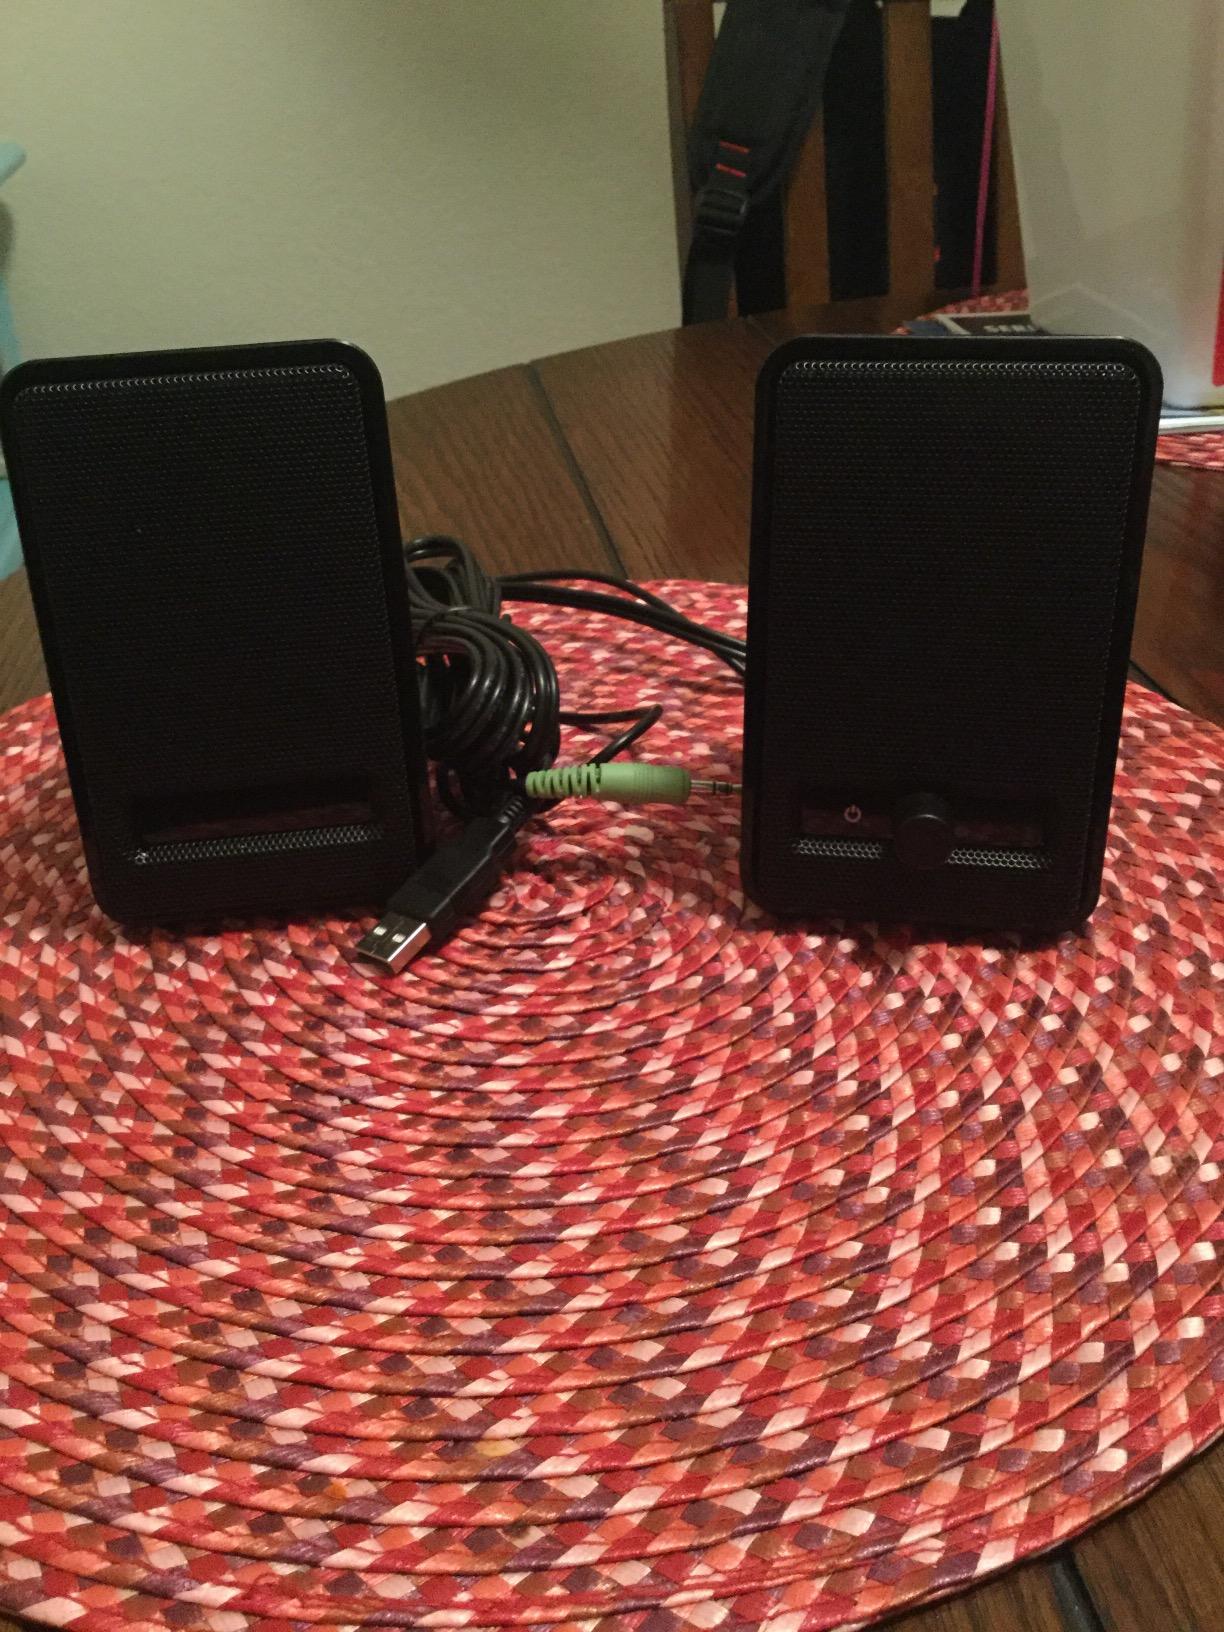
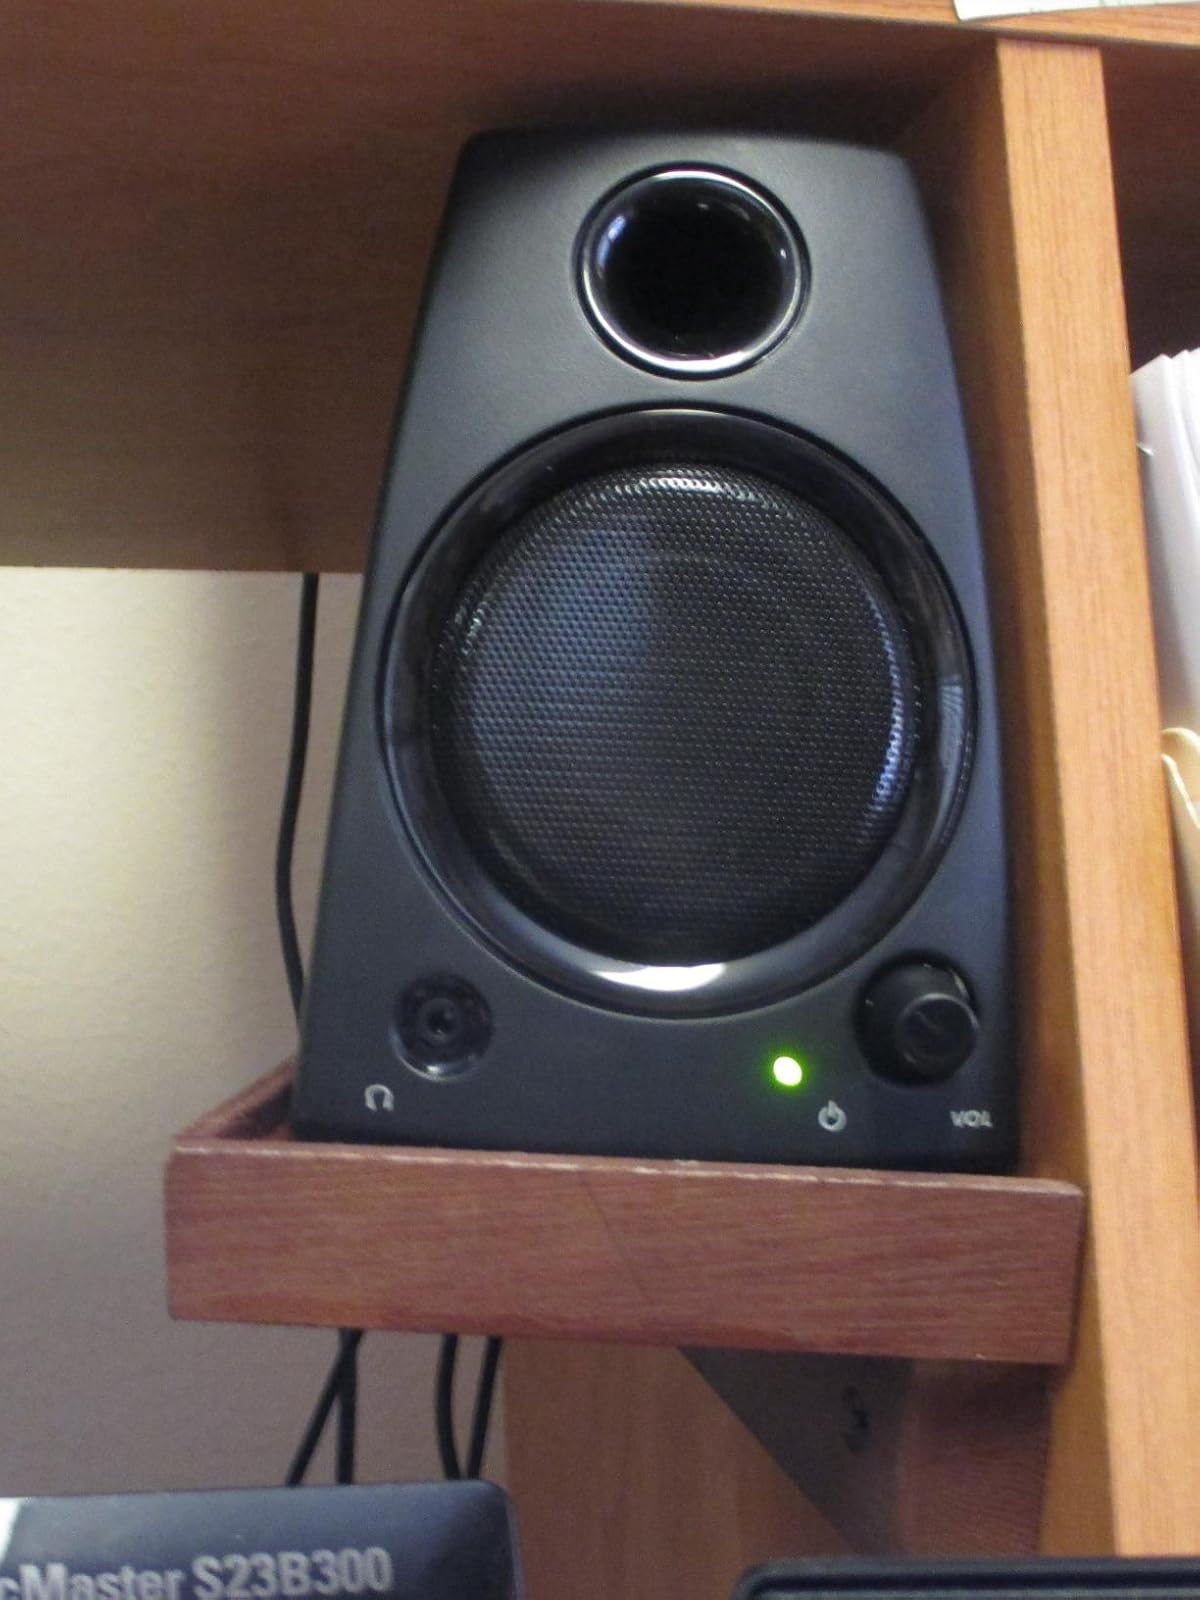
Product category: speaker
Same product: no